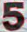
Number: 5